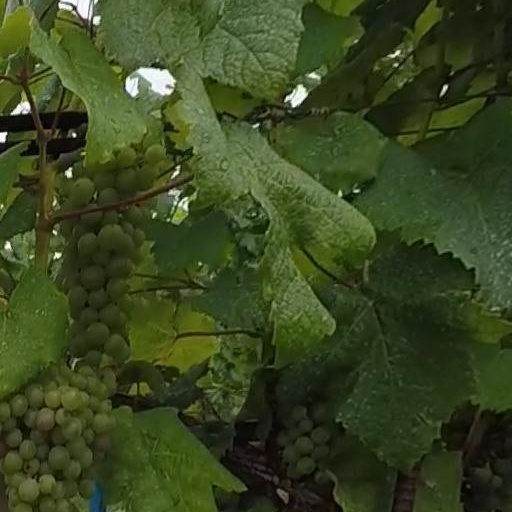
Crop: grape